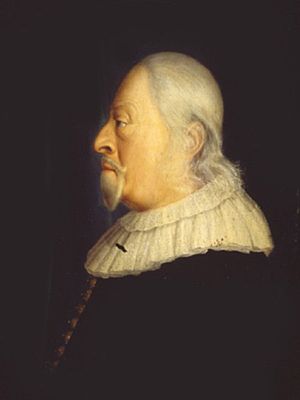
Anton Günther af Oldenborg
Anton Günther var den sidste greve i det selvstændige Grevskab Oldenborg. Han regerede klogt, og det lykkedes ham stort set at holde sit land fri af Trediveårskrigen.